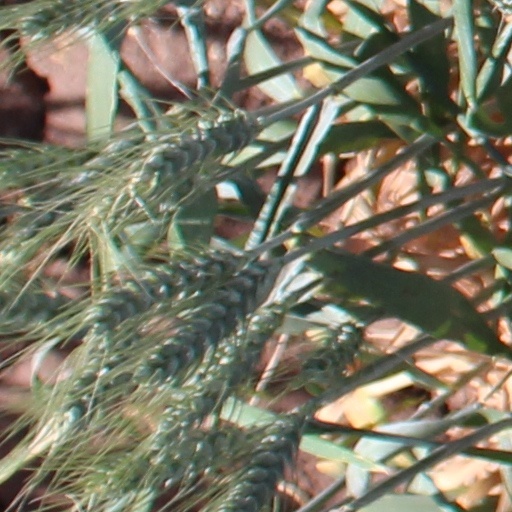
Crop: wheat